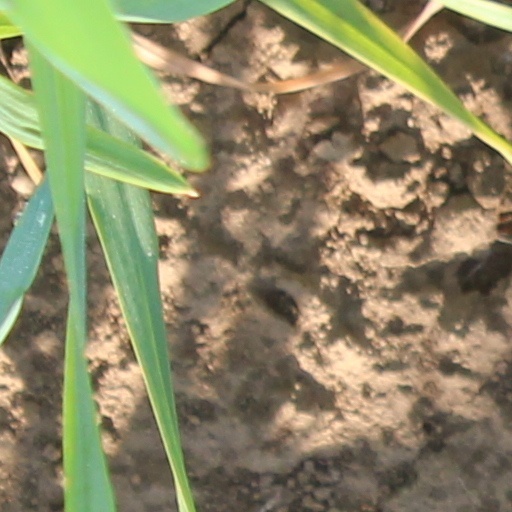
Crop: wheat